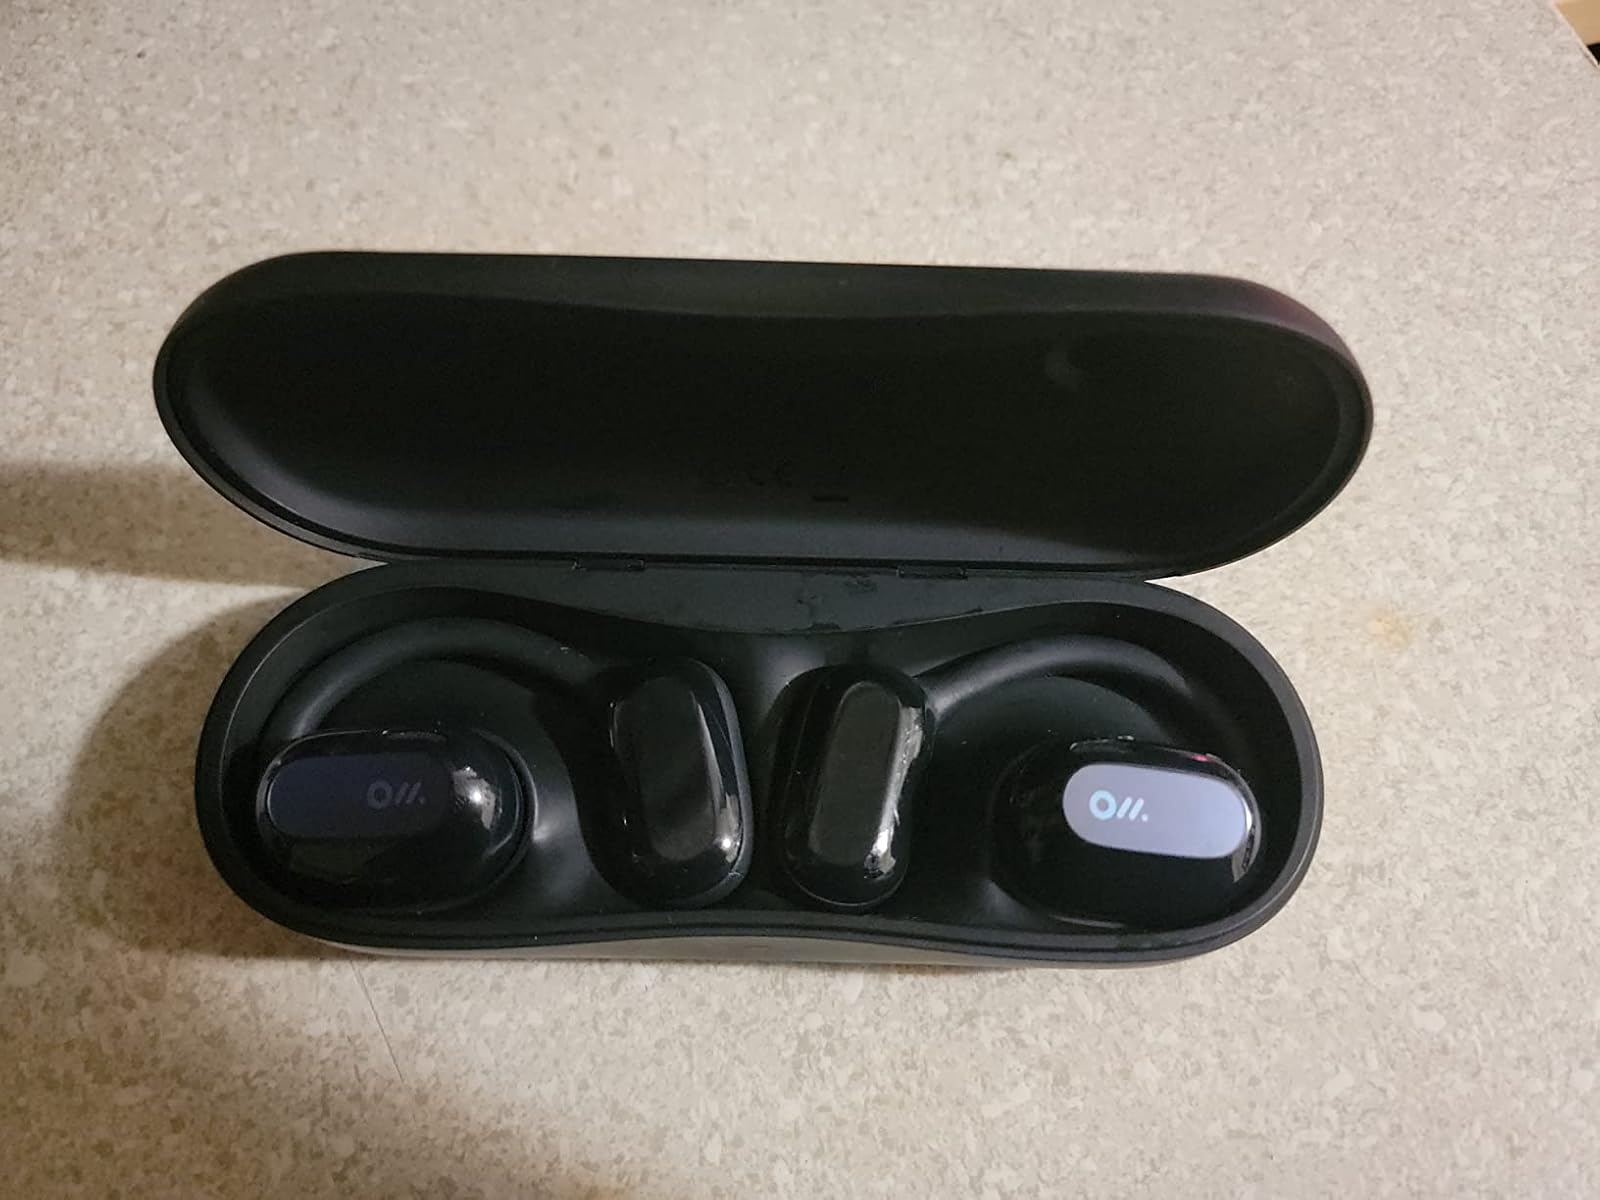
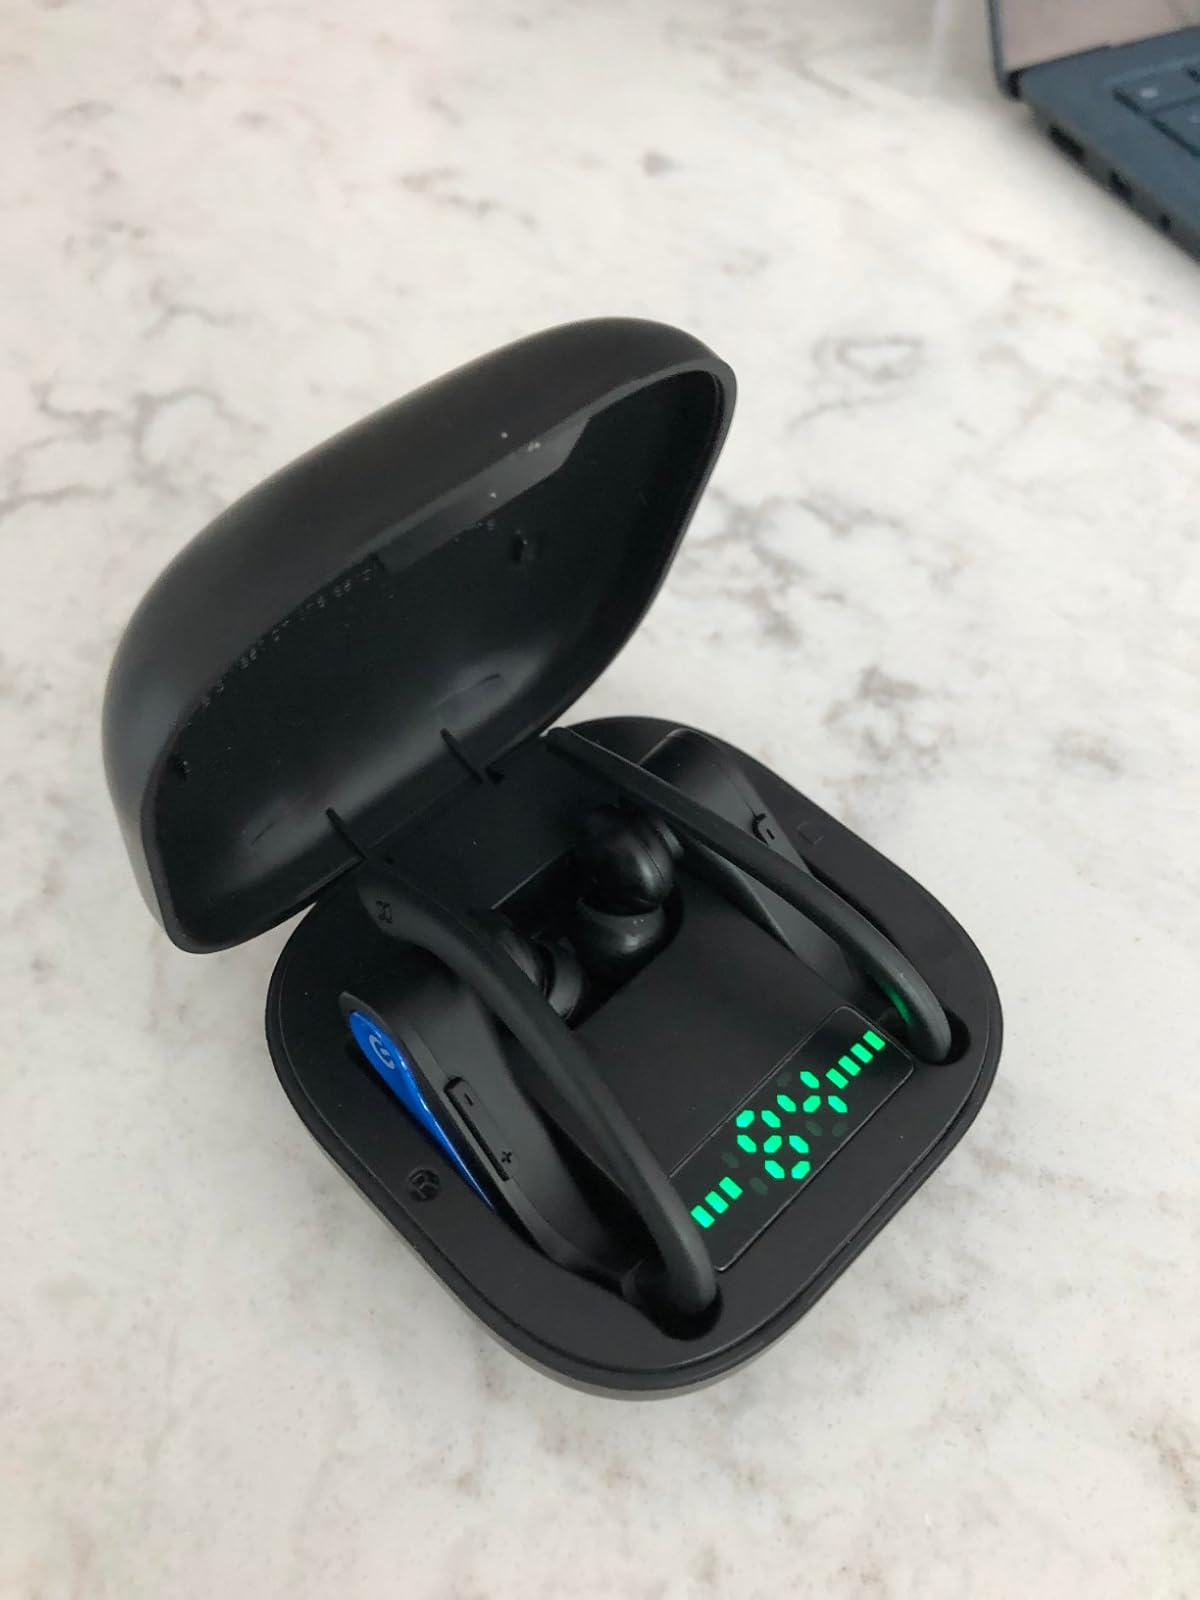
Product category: earbuds
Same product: no